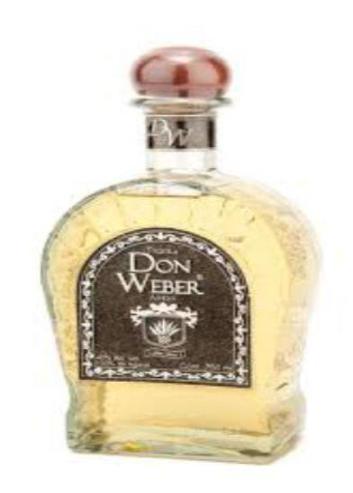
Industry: Food